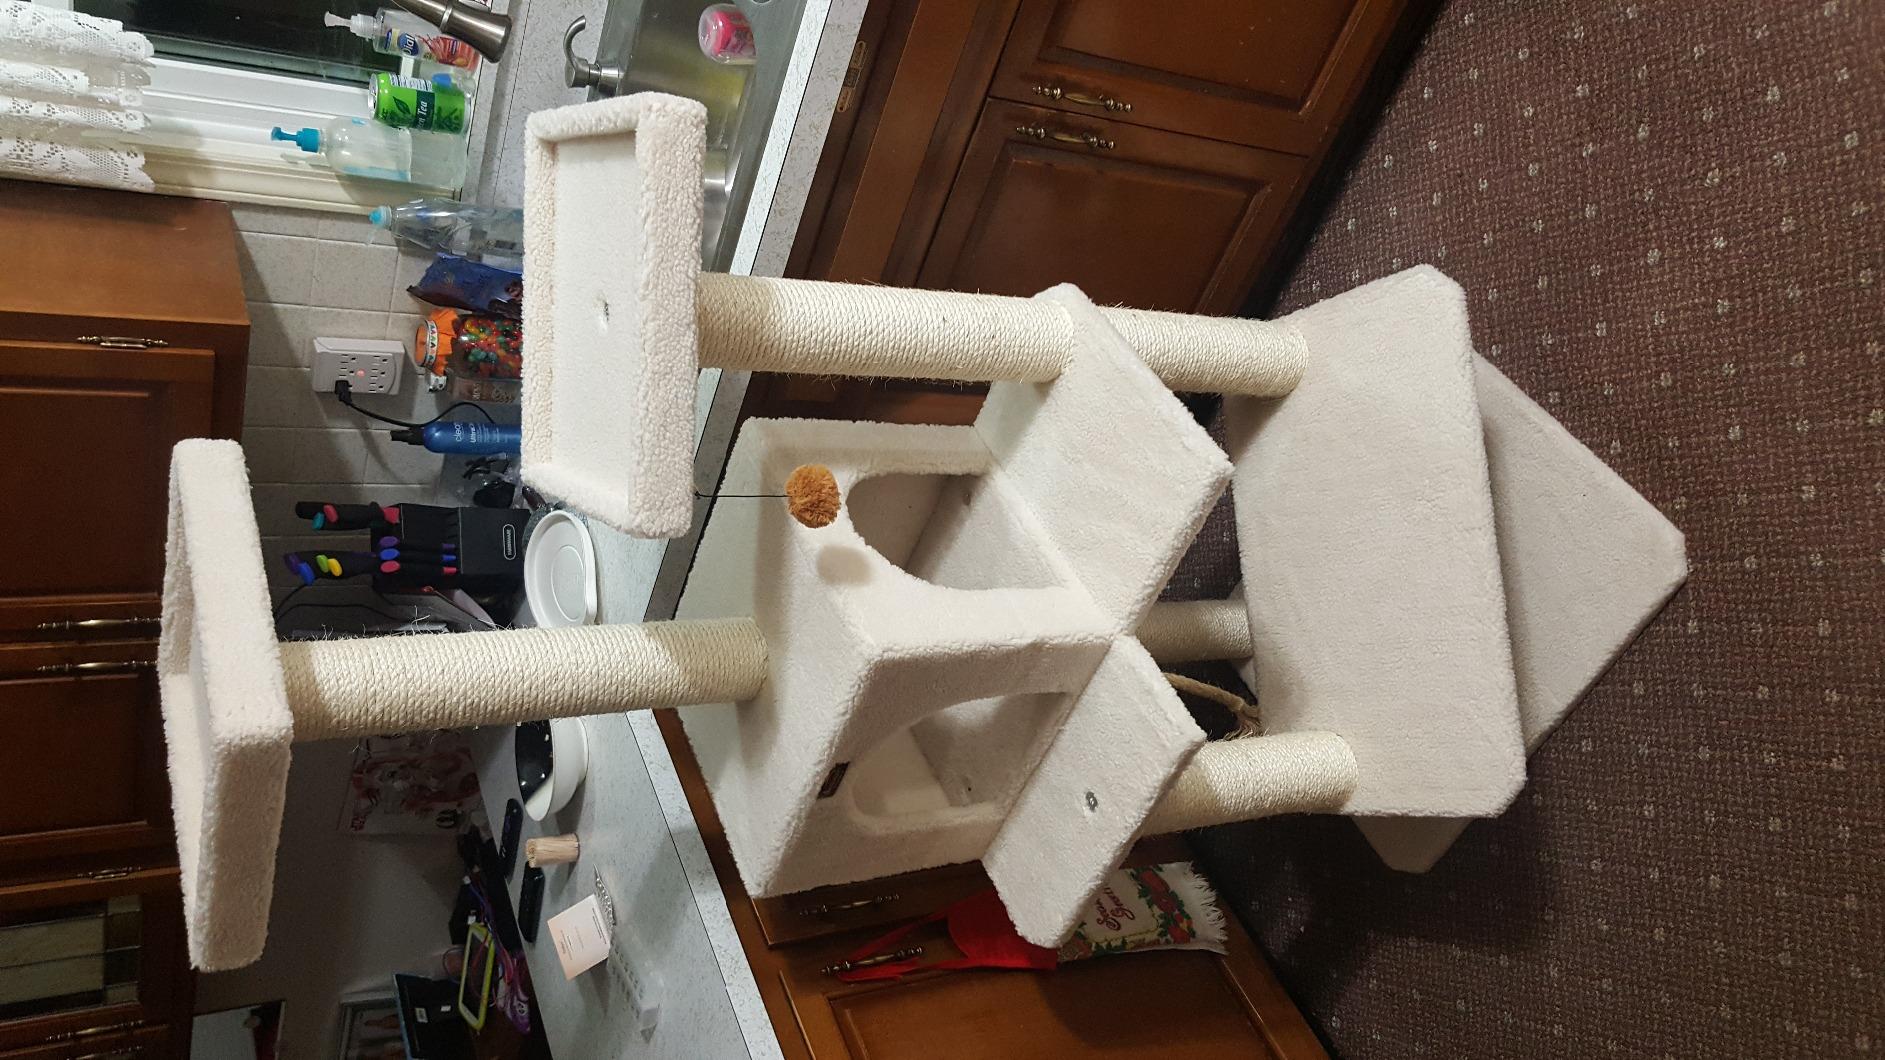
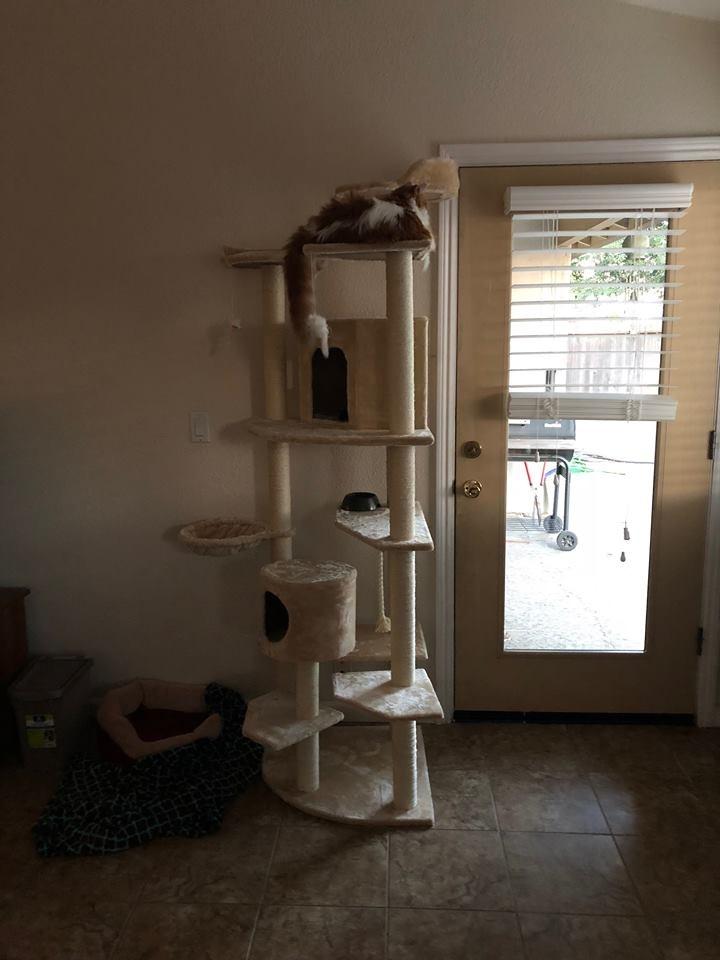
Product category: items_cat tree
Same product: no